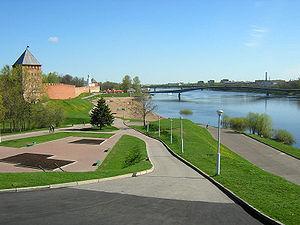
Novgorod est une ville historique du nord-ouest de la Russie européenne et la capitale administrative de l'oblast de Novgorod. Sa population s'élevait à 221 868 habitants en 2016.